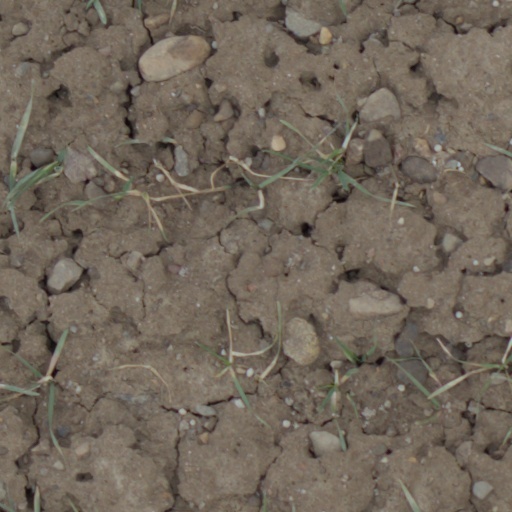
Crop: wheat